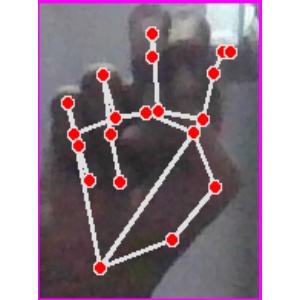
अक्षर: ह